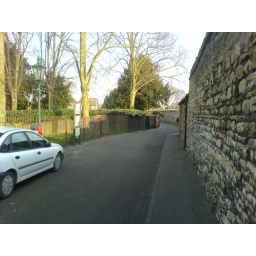
lane at the back of the house - along the line of the Roman wall (parts make up the left wall in the pic)